Elijah F. Pennypacker

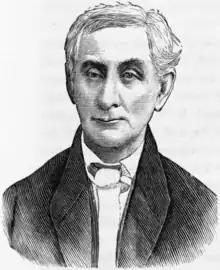
Sketch of Pennypacker in 1872

Elijah Funk Pennypacker (November 20, 1804 – January 4, 1888) was a politician, abolitionist and station master in the Underground Railroad in the United States, in the years leading up to the American Civil War. He operated in Chester County, Pennsylvania. Pennypacker's home, White Horse Farm, was a safe house during the time that he participated in the Underground Railroad. As a station master in the Underground Railroad, Pennypacker reportedly aided hundreds of fugitive slaves in their escape to freedom, without any having been apprehended by authorities or by bounty hunters. He also served as a member of the Pennsylvania House of Representatives, representing Chester County from 1832 to 1833 and from 1835 to 1836.